Princess Hildegard of Bavaria

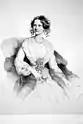

During her stay in Munich for the funeral of her brother King Maximilian II (1811-1864) in March 1864, Archduchess Hildegard became ill with a lung inflammation and pleurisy, and died in Vienna.